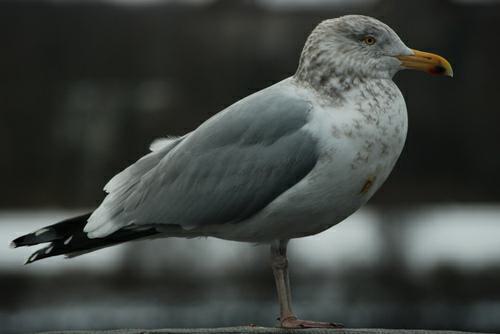
A photo of a ring billed gull